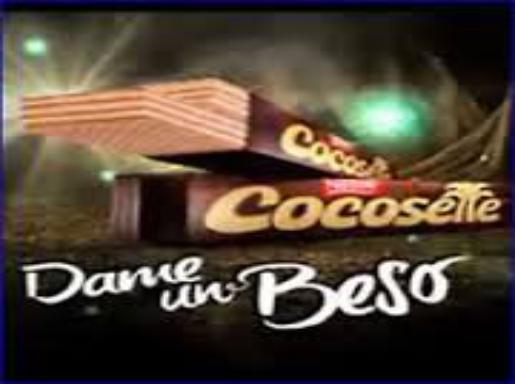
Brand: Cocosette
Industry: Food